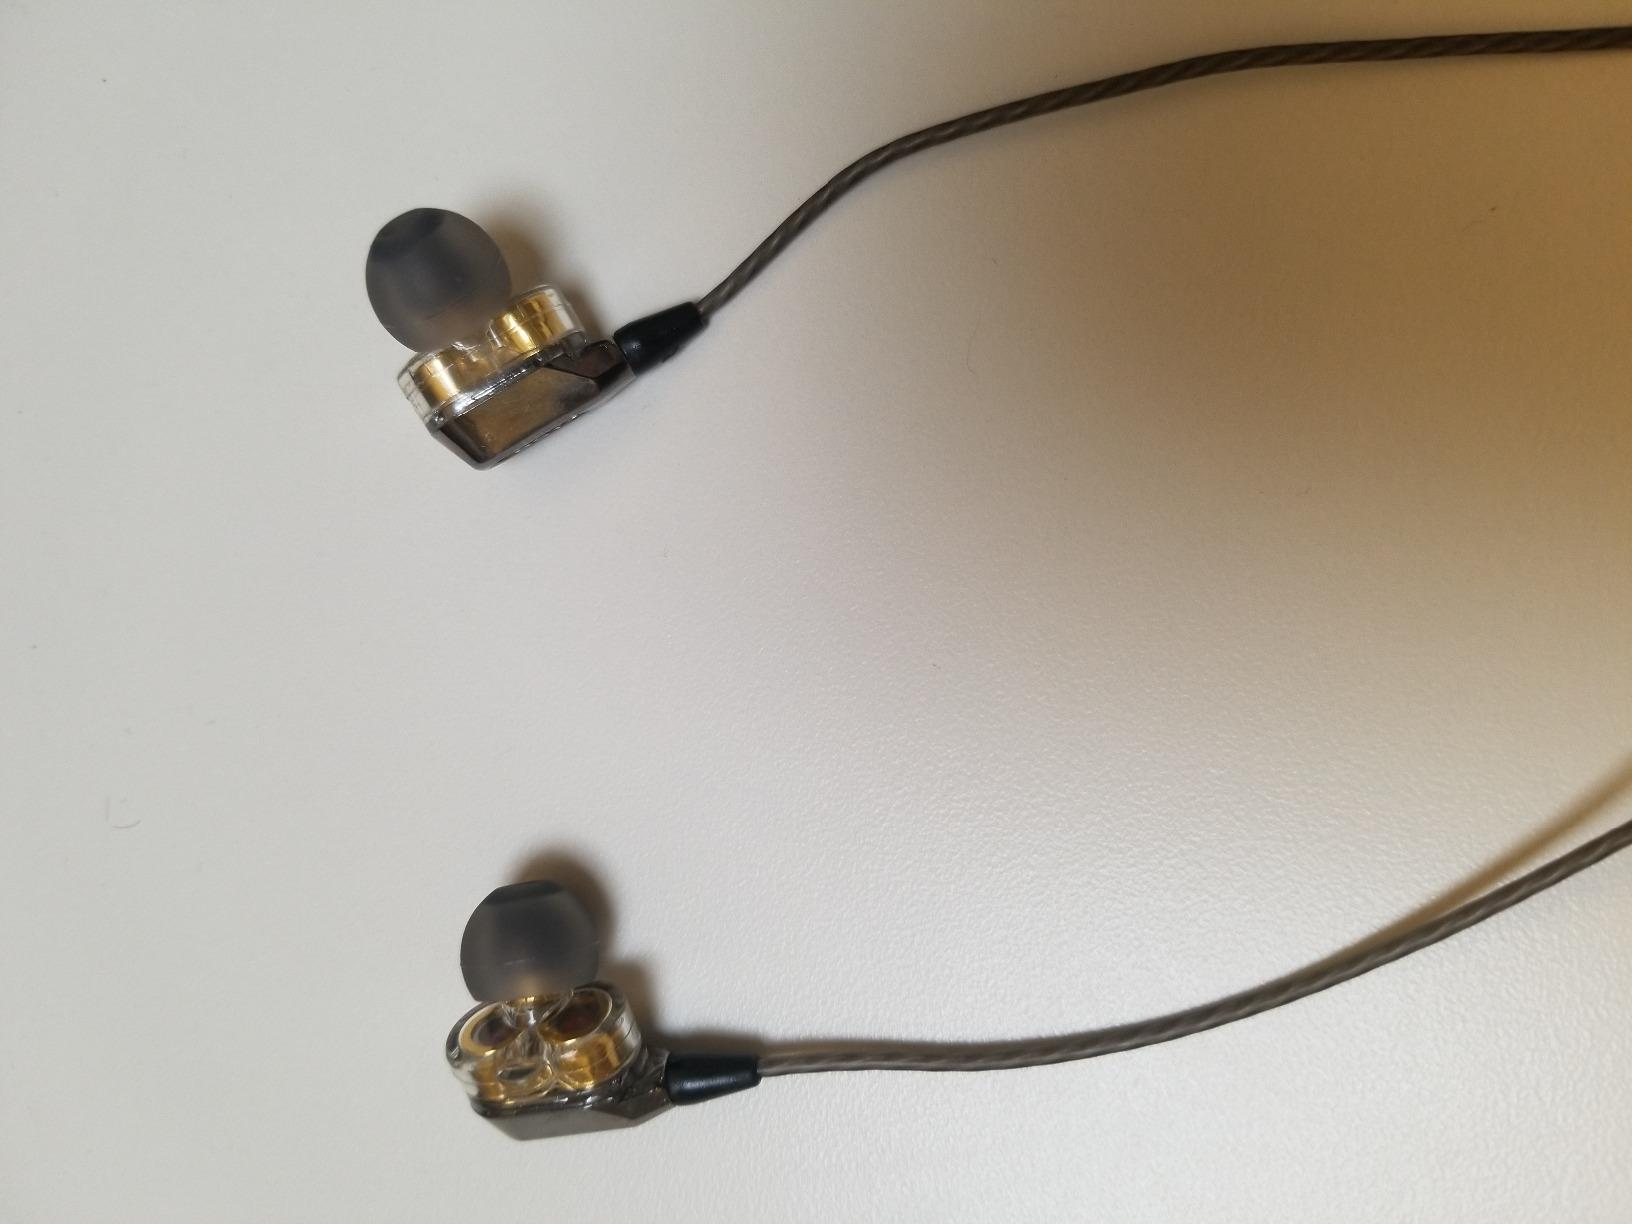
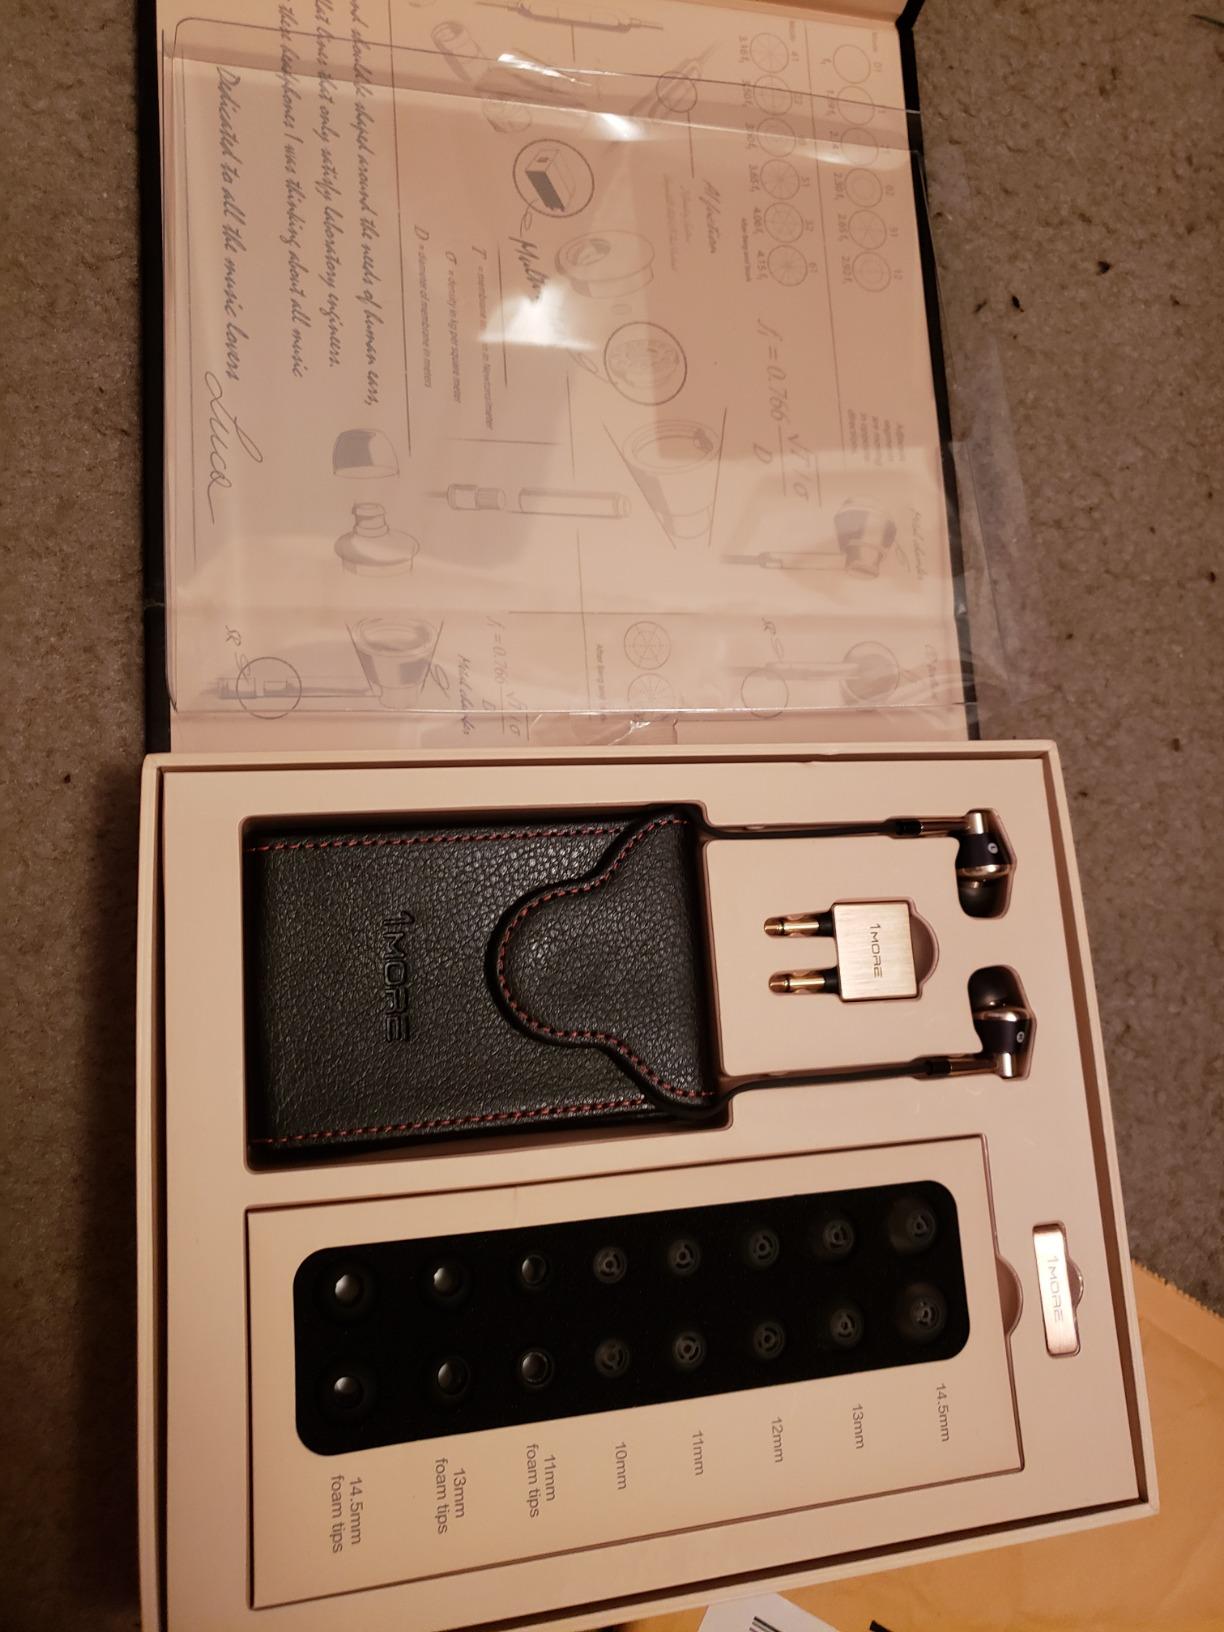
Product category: headphones
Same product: no